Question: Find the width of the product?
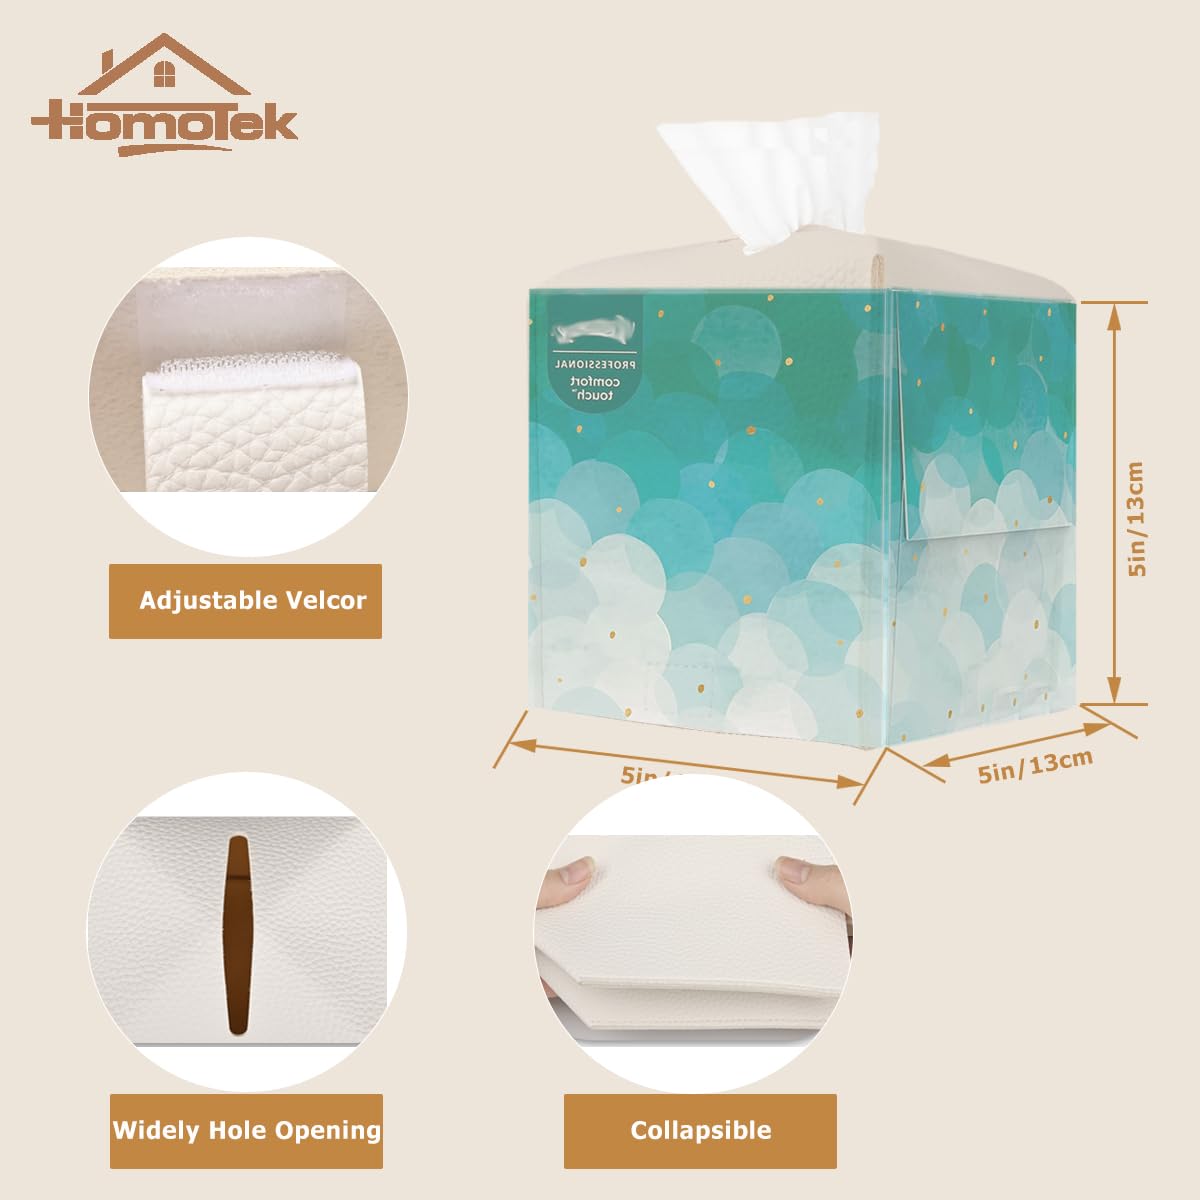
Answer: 5.0 inch